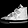
Label: Sneaker